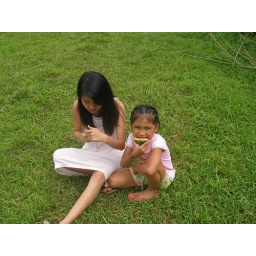
rest time in a green green grass